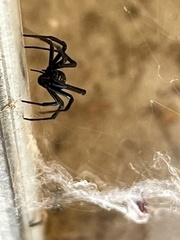
Species: Lactrodectus_hesperus